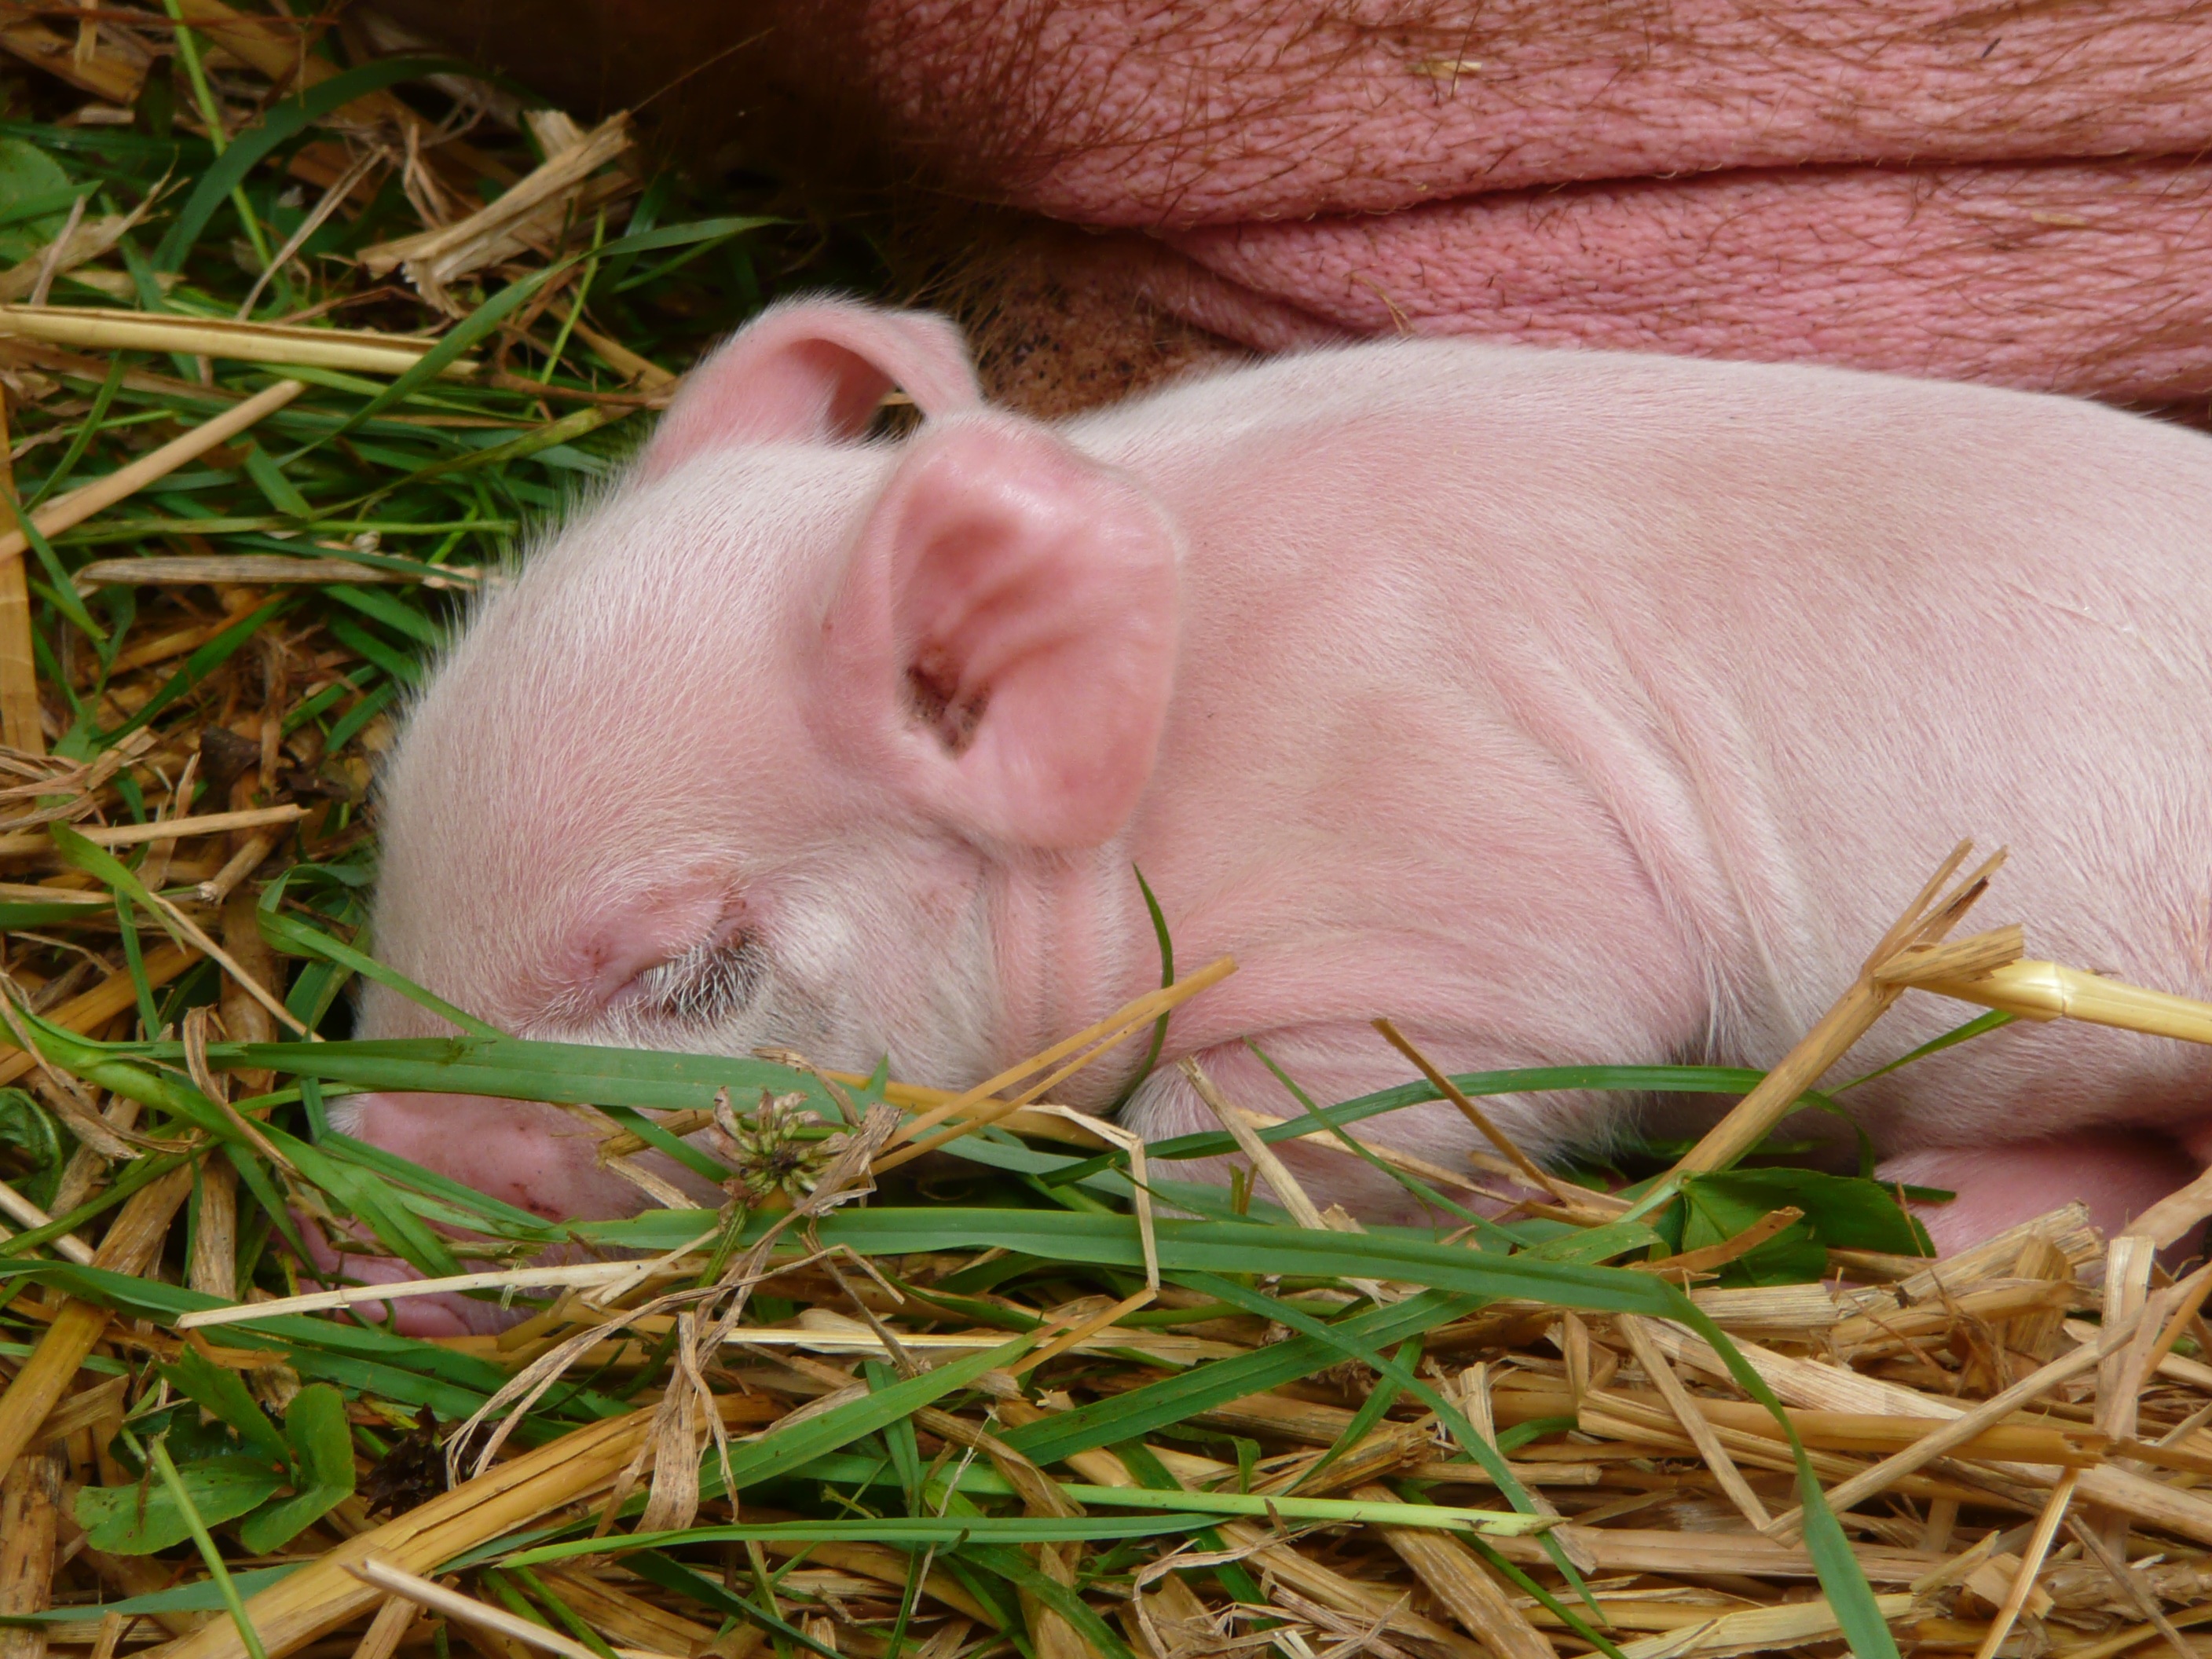
grass, sweet, cute, sleeping, mammal, pink, baby, fauna, piglet, vertebrate, pig, domestic pig, pig like mammal